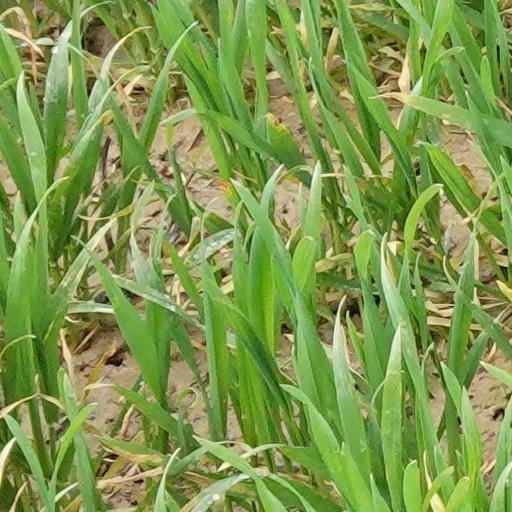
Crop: wheat